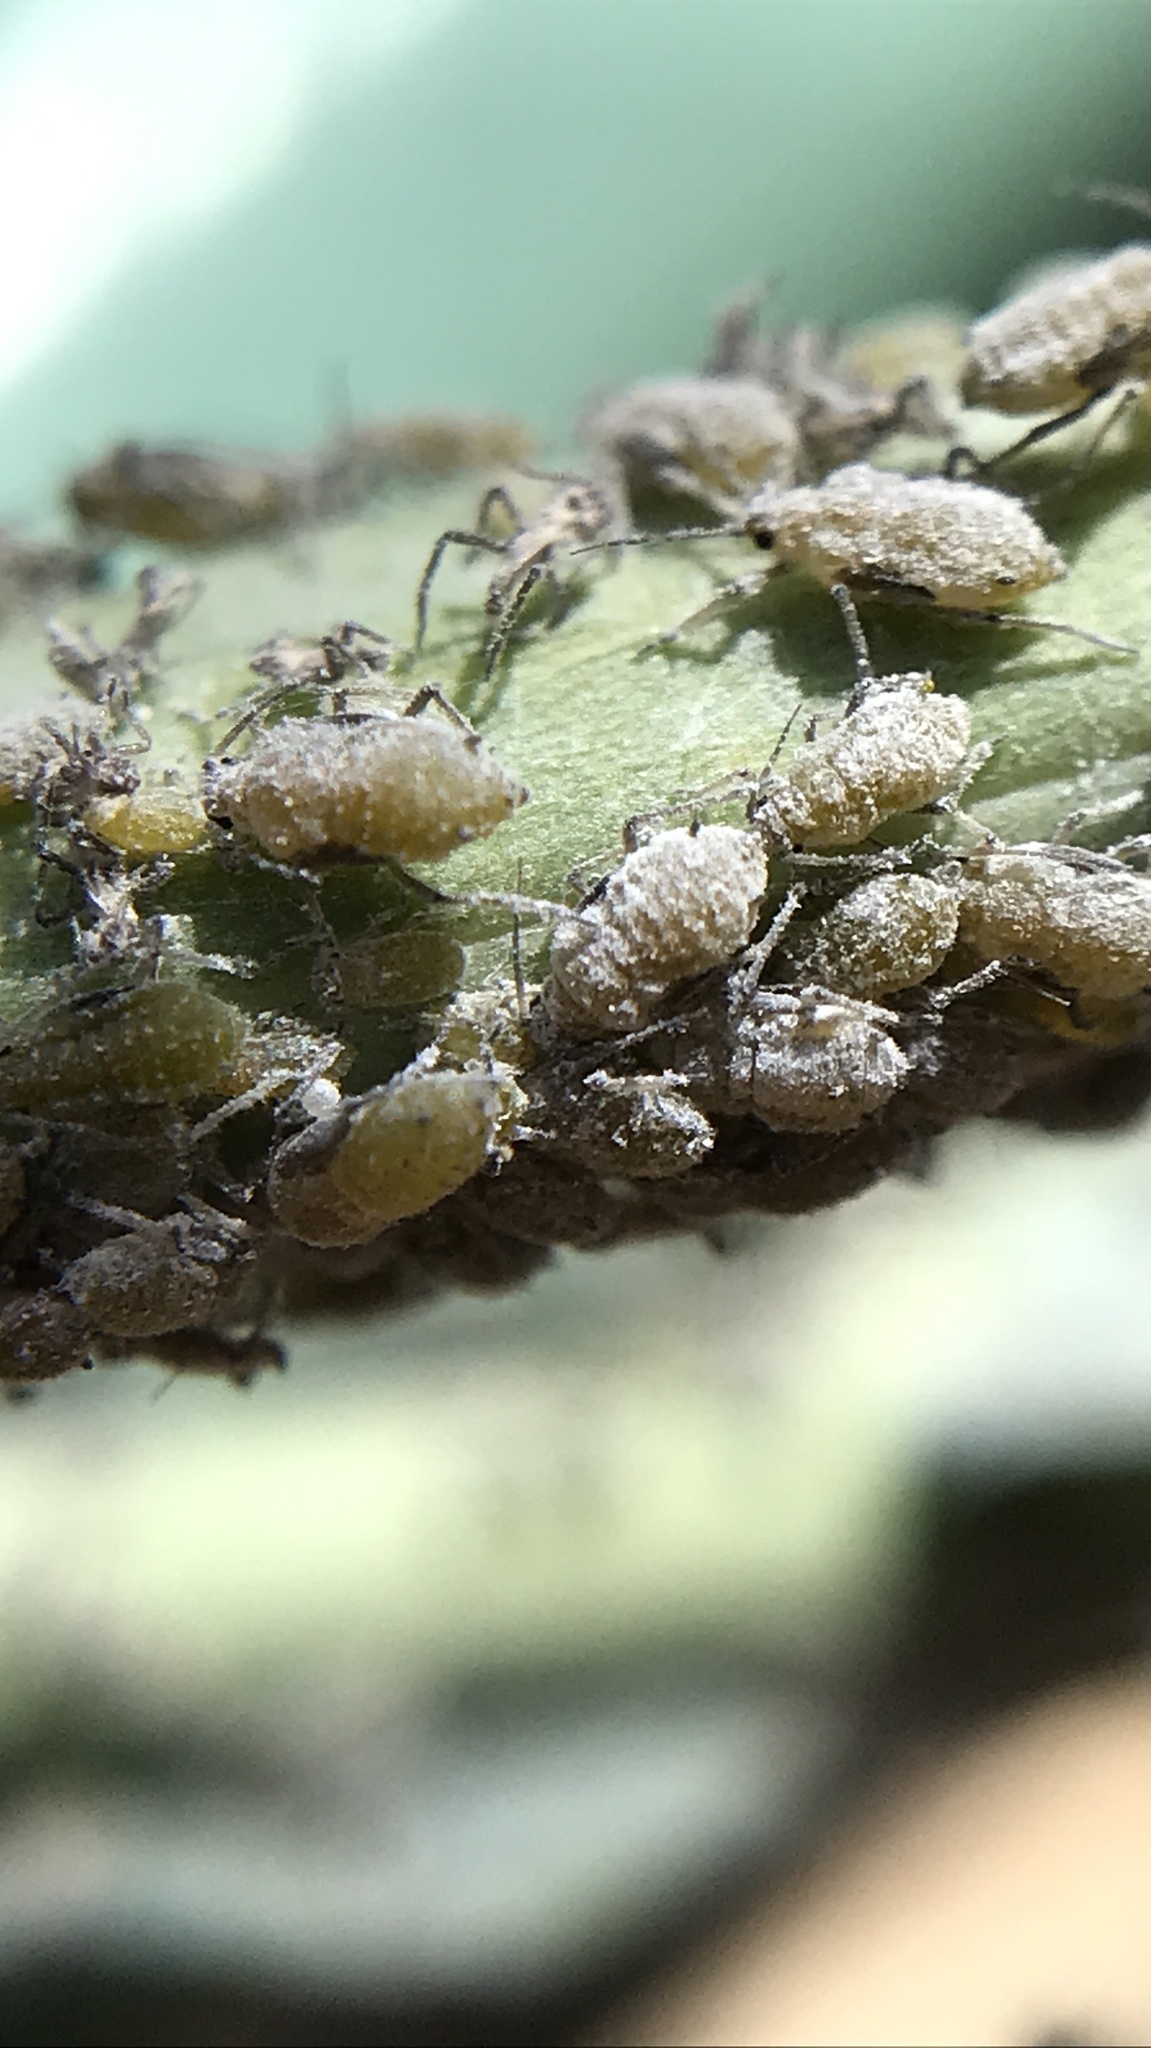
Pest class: cabbage_aphid